Romanian National Council

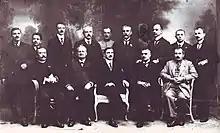
Members of the Transylvanian Ruling Council (December 1918). Bottom row, from left to right: Al. Vaida-Voevod, Ștefan Cicio Pop, Iuliu Maniu, Vasile Goldiş, Aurel Vlad. Top row: Joseph Jumanca, Romul Boilă, Valeriu Braniște, Victor Bontescu, Ioan Suciu, Aurel Lazăr, Emil Haţieganu, Ioan Flueraş. Octavian Goga and Vasile Lucaciu are missing as they were in a mission abroad.

The Romanian National Council was an association of Romanian political leaders from Transylvania created on the eve of the expected dissolution of the monarchy of the Austro-Hungarian Empire. The council was formed at the end of October 1918 in Budapest, following the model of the already established National Councils in the empire such as the Hungarian National Council or the Slovak National Council. Its members were representatives of the Romanian National Party in Hungary and Transylvania, the main Romanian party in the Diet of Hungary, and representatives of the Romanian Social Democrats, the Romanian section of the larger Social Democratic Party of Hungary. Two of them, Octavian Goga and Vasile Lucaciu, were also founding members of the National Council of Romanian Unity established in Paris on 3 October along with Take Ionescu and Constantin Angelescu from the Kingdom of Romania. The council organized the Romanian National Guards, the Great National Assembly of Alba Iulia that decided for the Union of Transylvania with Romania on 1 December 1918, and provided the members for the Ruling Council of Transylvania, the de facto governing body of the region from 2 December 1918 until April 1920.